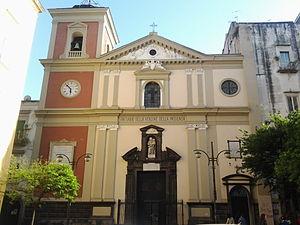
La basilique Santa Maria della Pazienza est une basilique du centre historique de Naples située piazza Cesarea dans le quartier de l'Avvocata, non loin de l'église de la Santissima Trinità alla Cesarea.
L'Avvocata est un quartier de Naples faisant partie de la Deuxième municipalité de la ville avec les quartiers de Montecalvario, Mercato, Pendino, Porto et San Giuseppe.
Cette liste recense les basiliques de la Campanie, Italie.